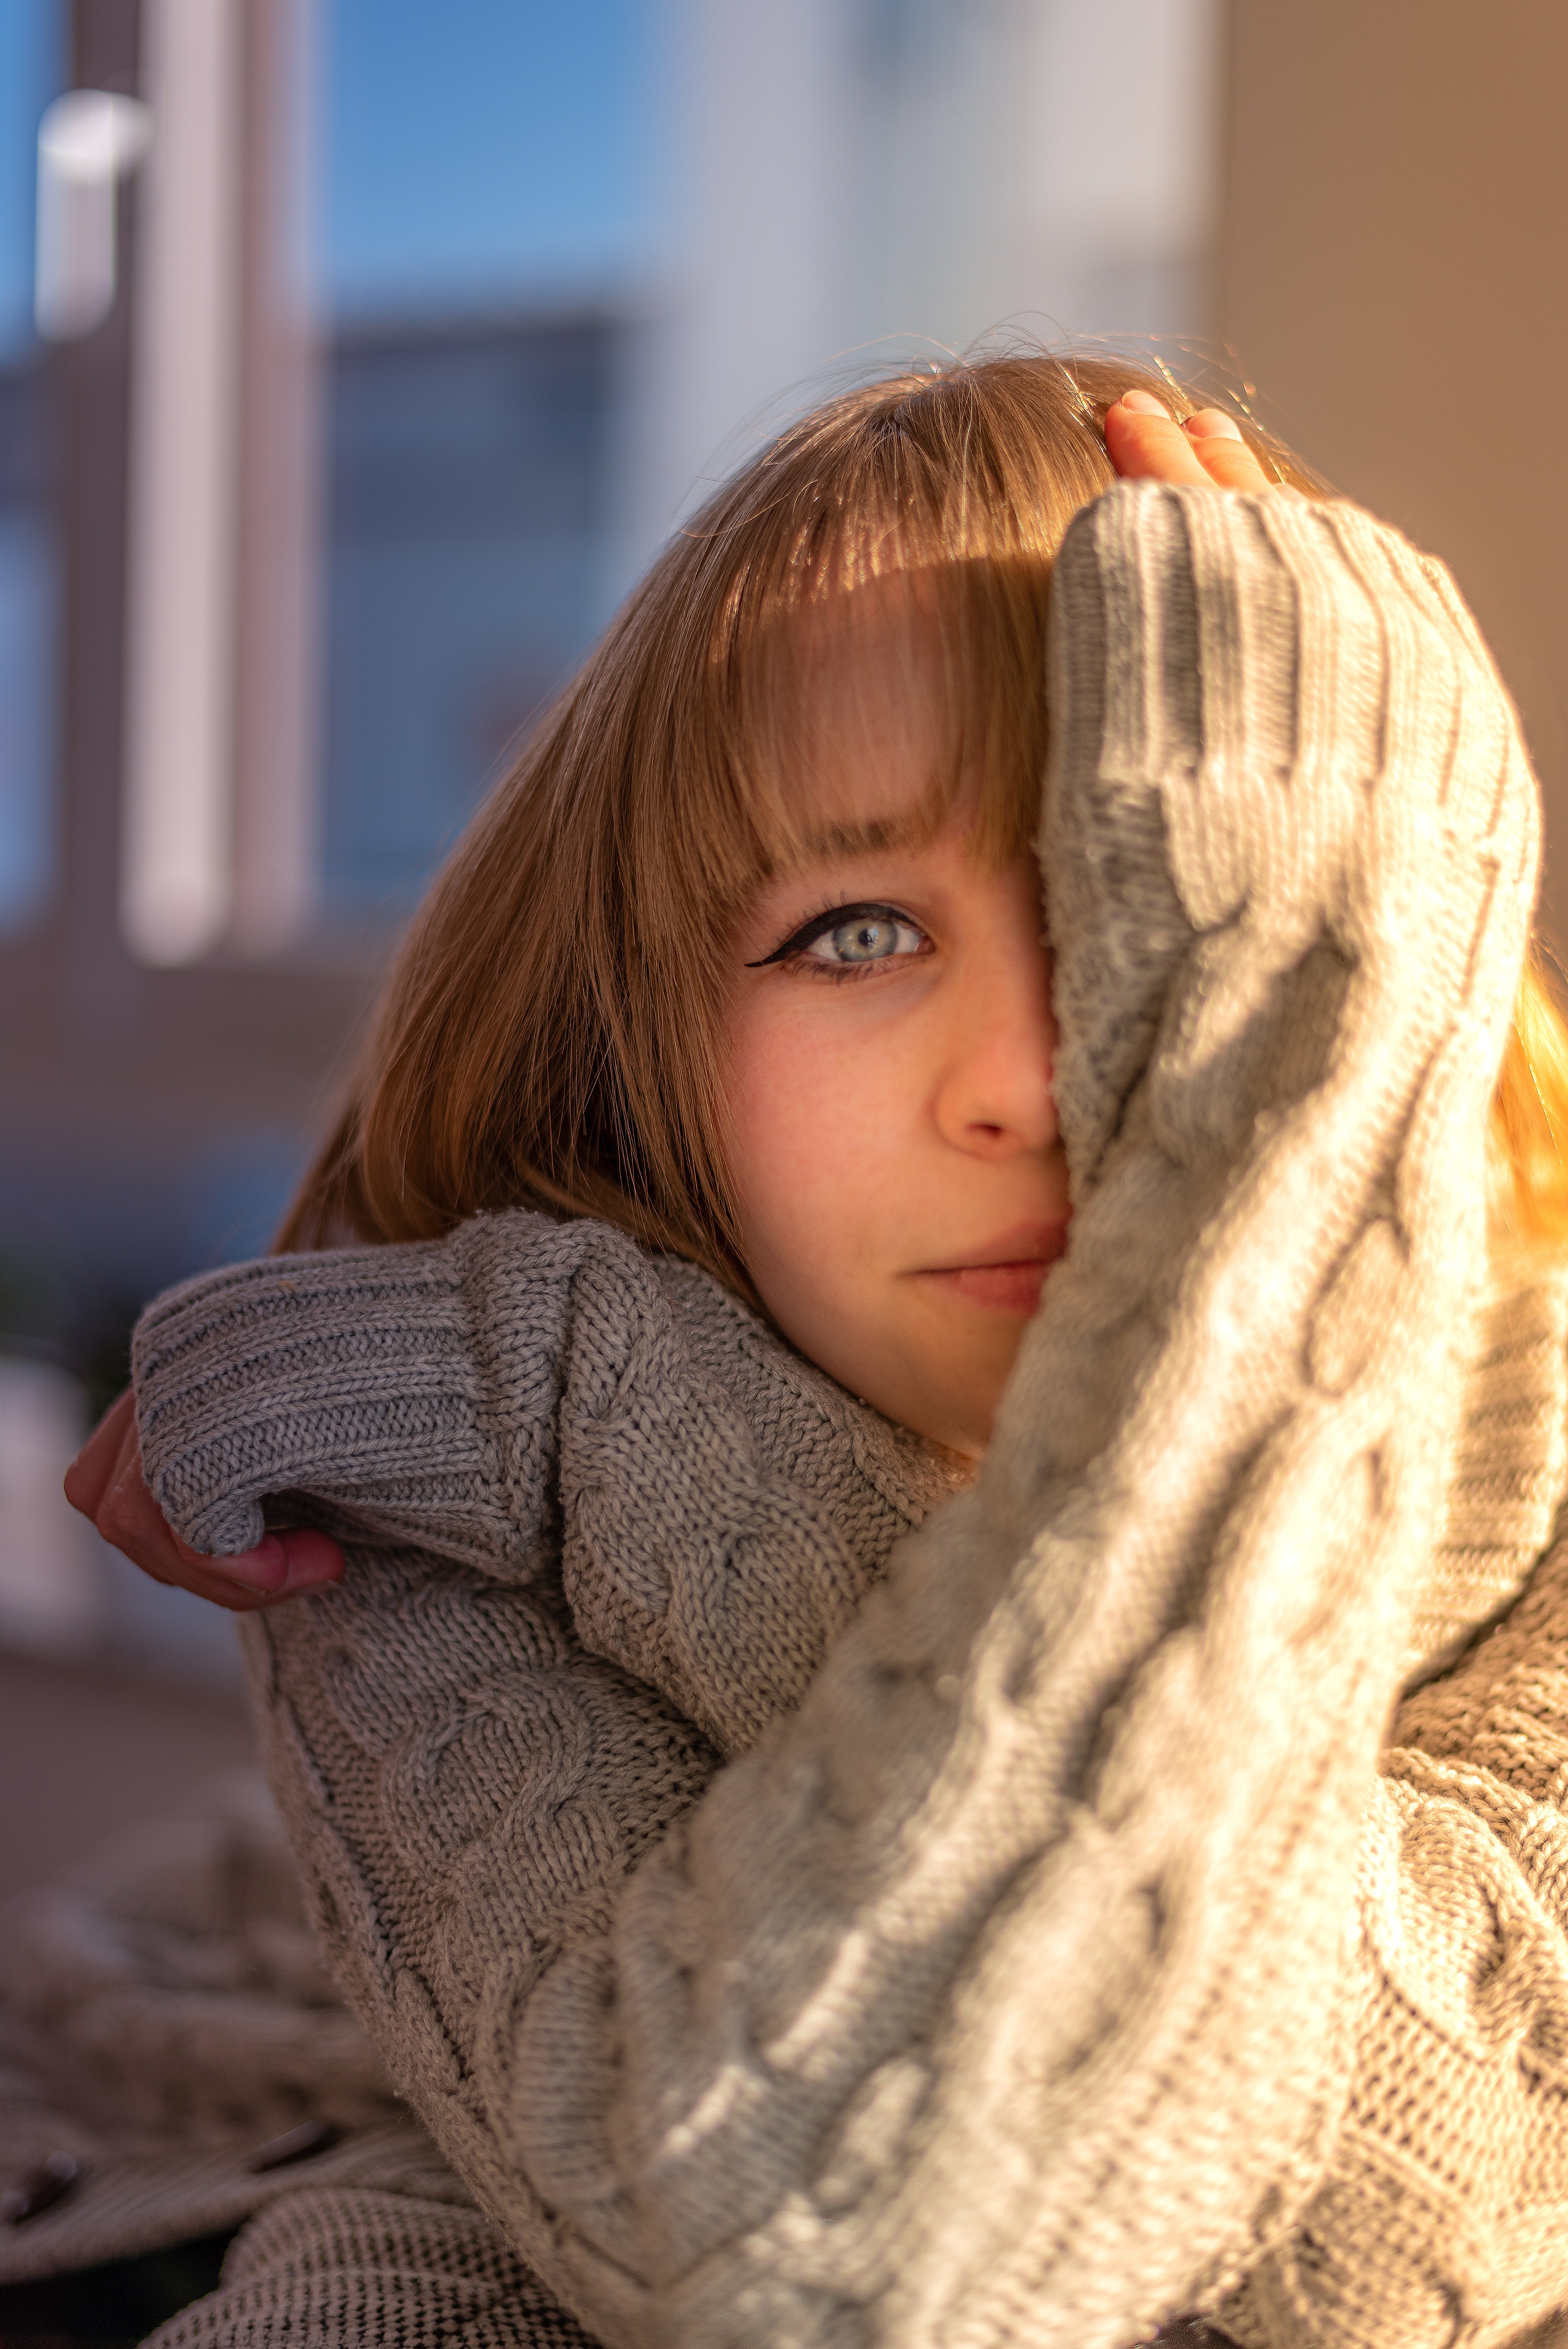
woman, hair, face, skin, lip, eye, flash photography, wood, iris, eyelash, street fashion, layered hair, long hair, comfort, happy, brown hair, shawl, bangs, fashion design, sitting, fur, fashion accessory, peach, child, portrait photography, wool, woolen, hime cut, winter, portrait, hair coloring, photo shoot, child model